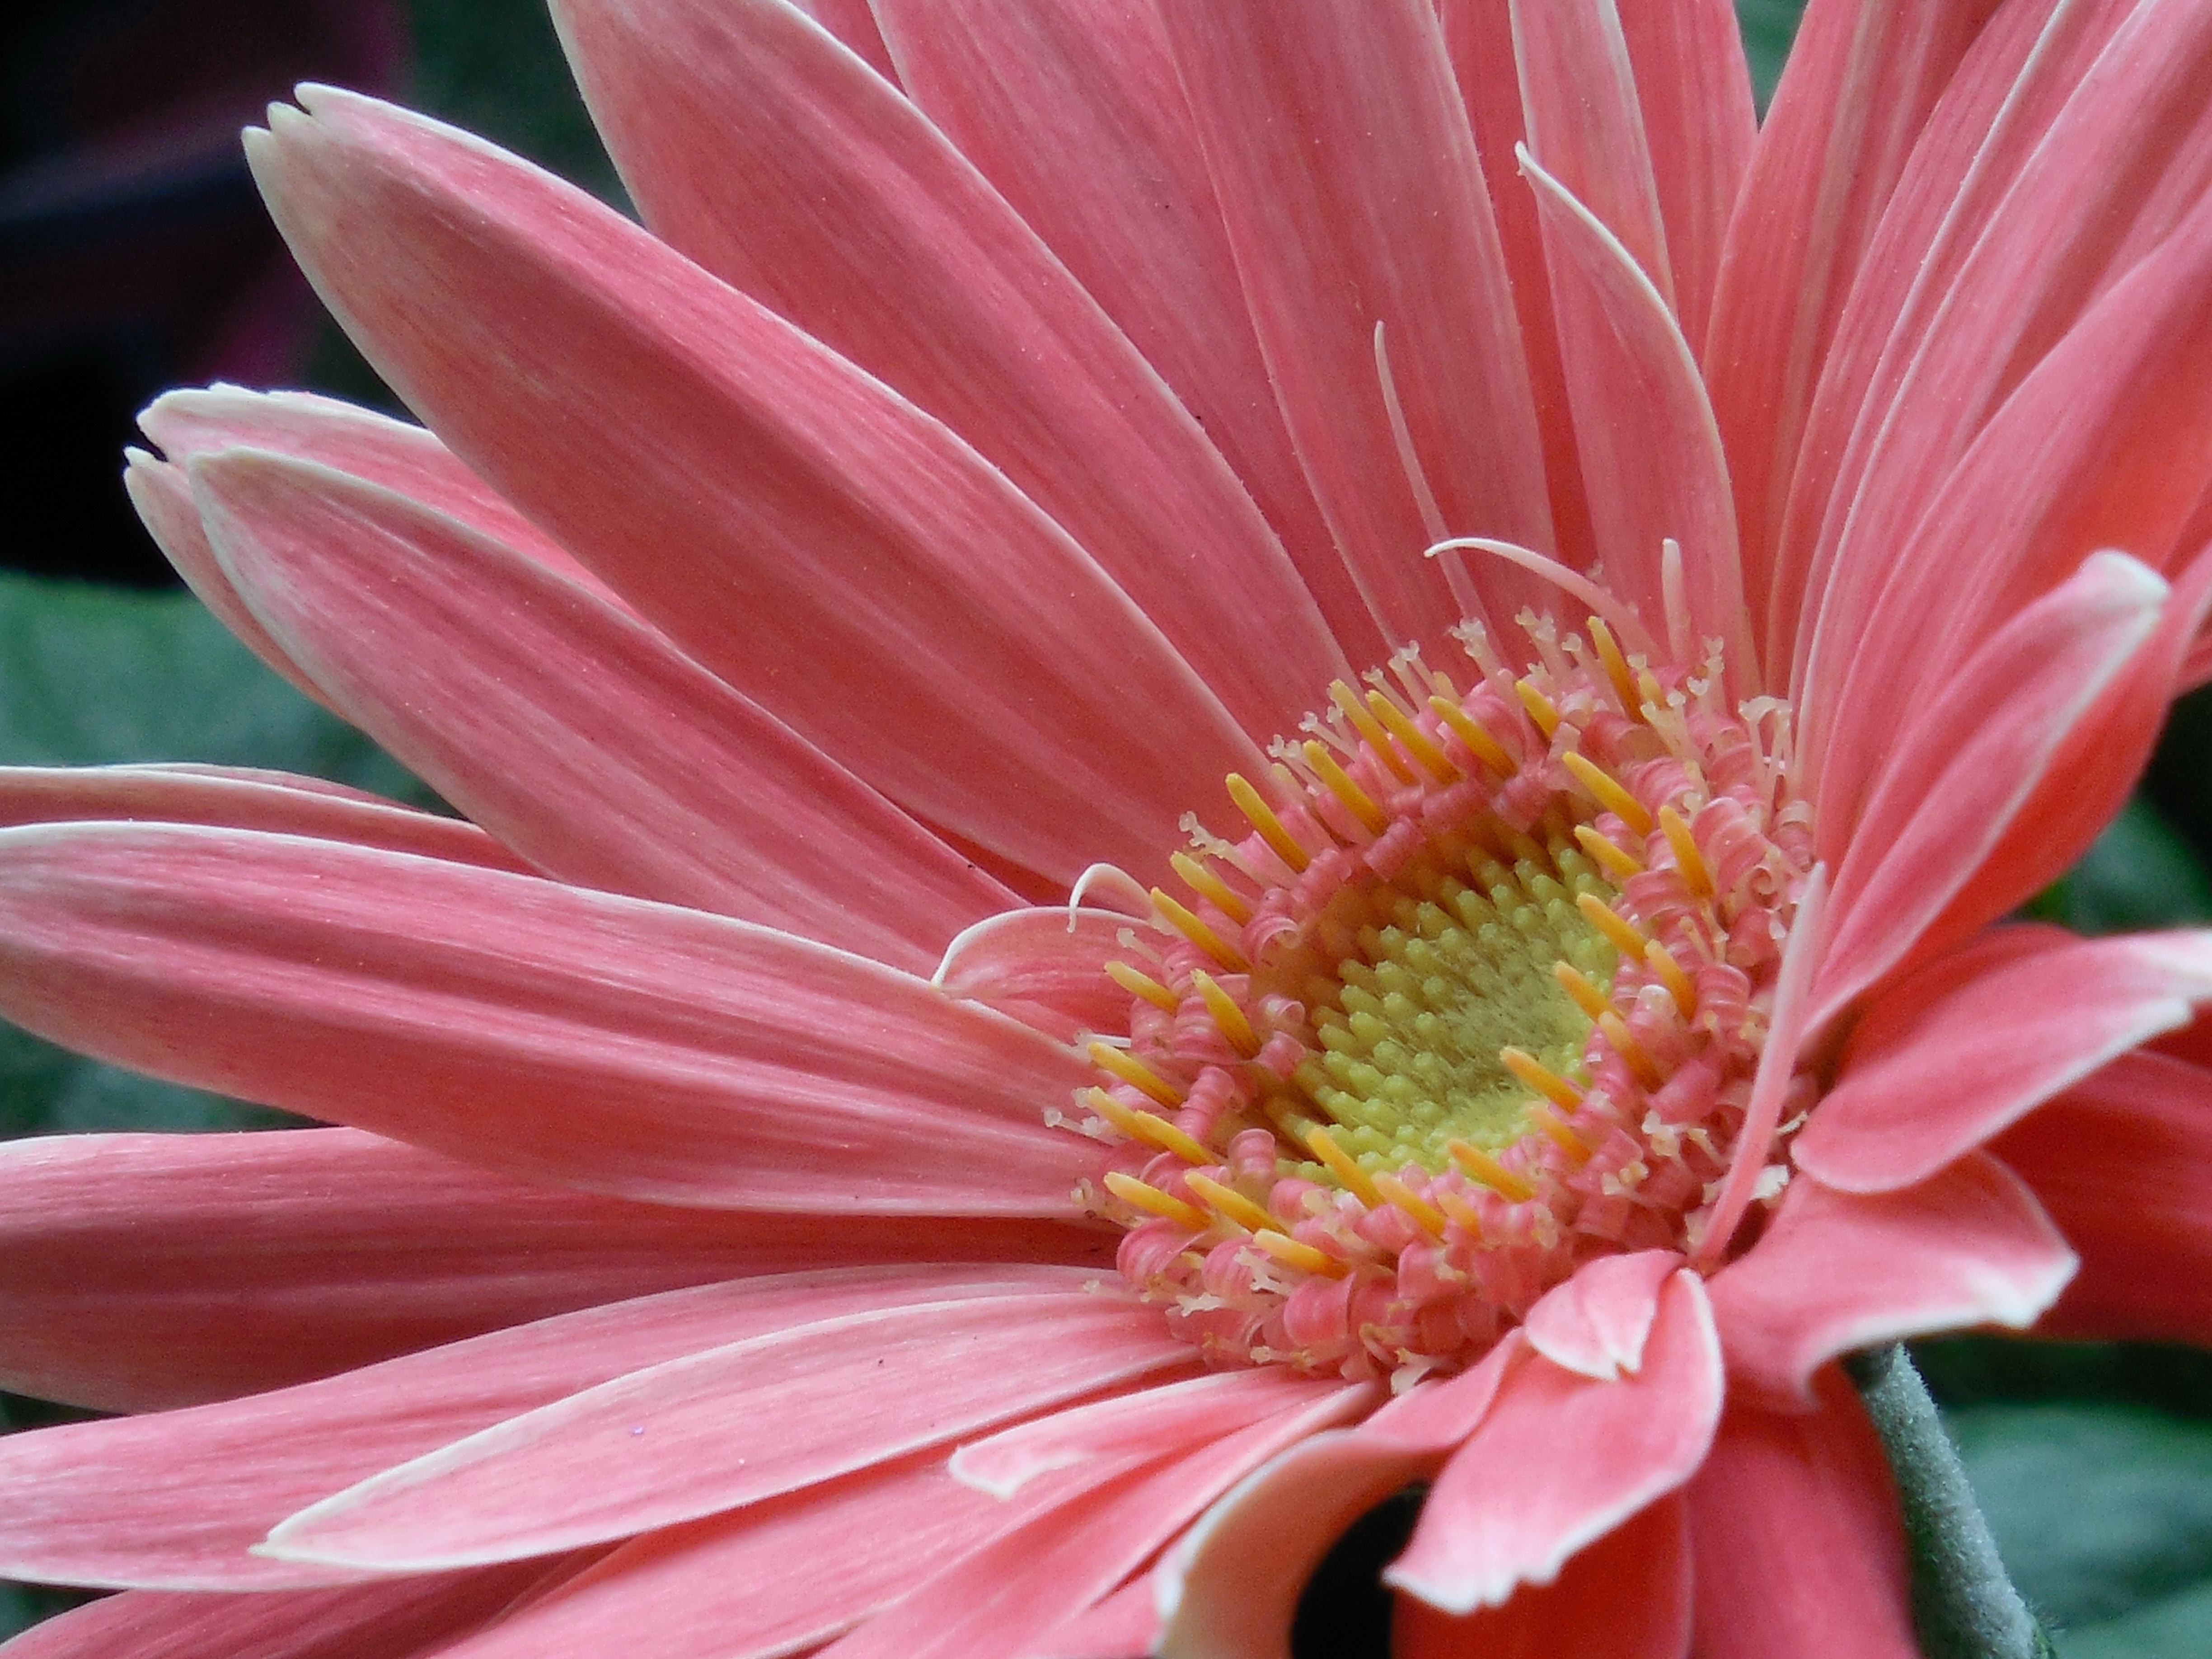
nature, blossom, plant, photography, flower, petal, bloom, floral, daisy, bouquet, decoration, orange, green, red, color, fresh, botany, blooming, colorful, yellow, garden, pink, flora, festive, close up, design, decorative, bright, seasonal, springtime, annual, gerbera, vibrant, floristry, macro photography, flowering plant, daisy family, annual plant, land plant